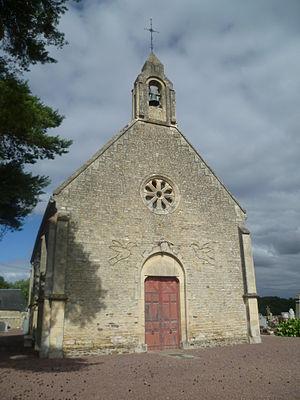
Eglise de Tourville-sur-Odon
Tourville-sur-Odon est une commune française, située dans le département du Calvados en région Normandie, peuplée de 1 032 habitants.